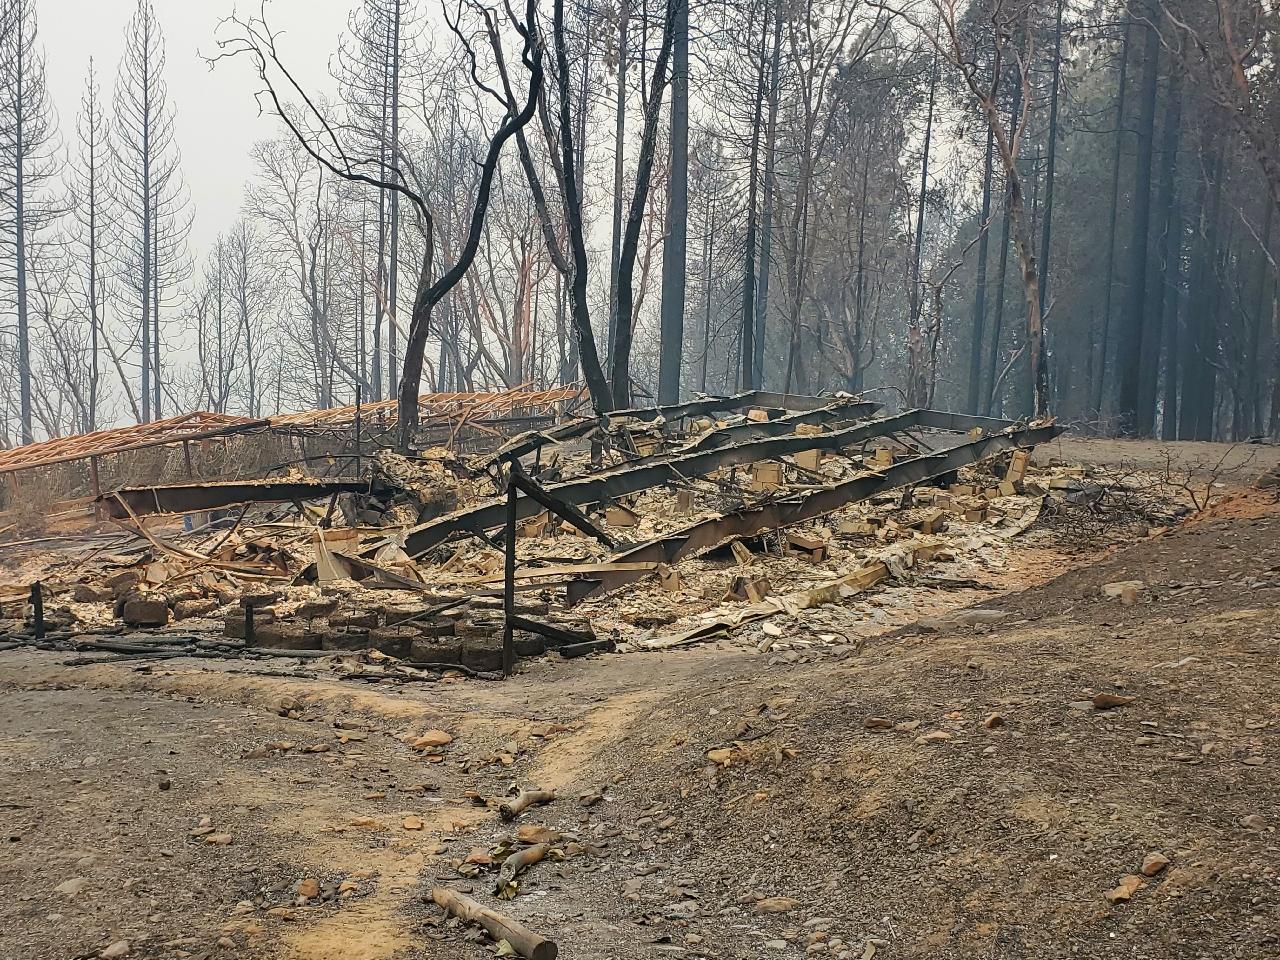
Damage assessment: destroyed